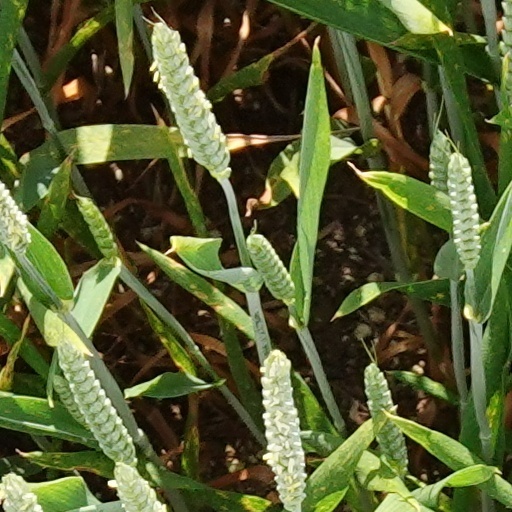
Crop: wheat